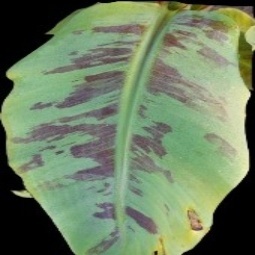
Label: Healthy